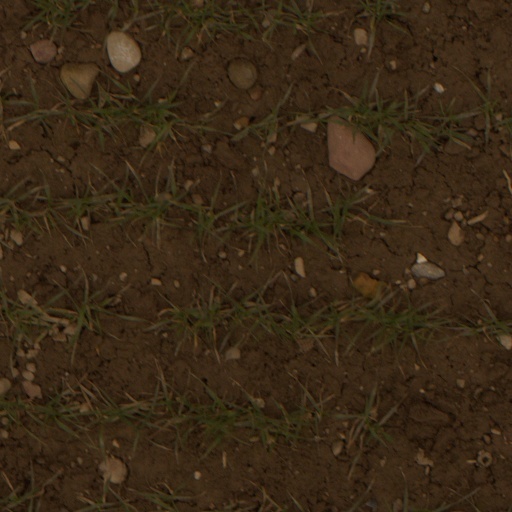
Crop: wheat